Bianchi (company)

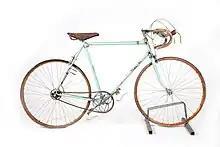
1950-1952 Bianchi bicycle used by Fausto Coppi. In the collections of Museo nazionale della scienza e della tecnologia Leonardo da Vinci of Milan.

In 1945, Fausto Coppi joined the team and would stay with the team until 1956 and 1958. It has been said that the team of the mid-1940s was built around Coppi.